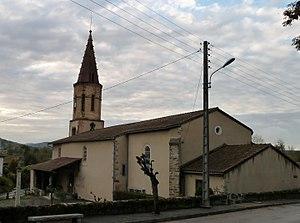
Eglise de Soueich
La liste des églises de la Haute-Garonne recense de manière exhaustive les églises situées dans le département français de la Haute-Garonne.
Soueich est une commune française située dans le département de la Haute-Garonne en région Occitanie.